Tricky Stewart

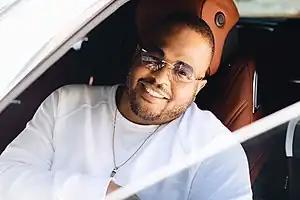
Stewart in 2020

Christopher Alan "Tricky" Stewart (born January 4, 1974) is an American record producer, record executive, songwriter, and music publisher. Stewart, a five-time Grammy Award recipient, began producing music in 1992 and has contributed to unit sales of over 50 million for his work on hip hop, R&B and pop releases. Often in tandem with production partner and R&B singer The-Dream, he has been credited on the singles "Case of the Ex" (2000) by Mýa, "Me Against the Music" (2003) by Britney Spears, "Umbrella" (2007) by Rihanna, "Just Fine" (2007) by Mary J. Blige, "Single Ladies (Put a Ring on It)" (2008) by Beyoncé, "Touch My Body" (2008) and "Obsessed" (2009) by Mariah Carey, "One Time" (2009) and "Baby" (2010) by Justin Bieber, "Ride" (2010) by Ciara, and "Water" (2023) by Tyla, among others.